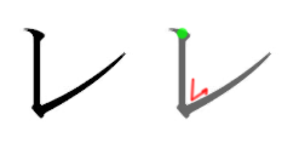
れ en hiragana ou レ en katakana sont deux kana, caractères japonais, qui représentent le même more. Ils sont prononcés /ɺe/ et occupent la 42ᵉ place de leur syllabaire respectif, entre る et ろ.